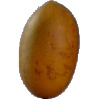
Label: Cucumber Ripe 2